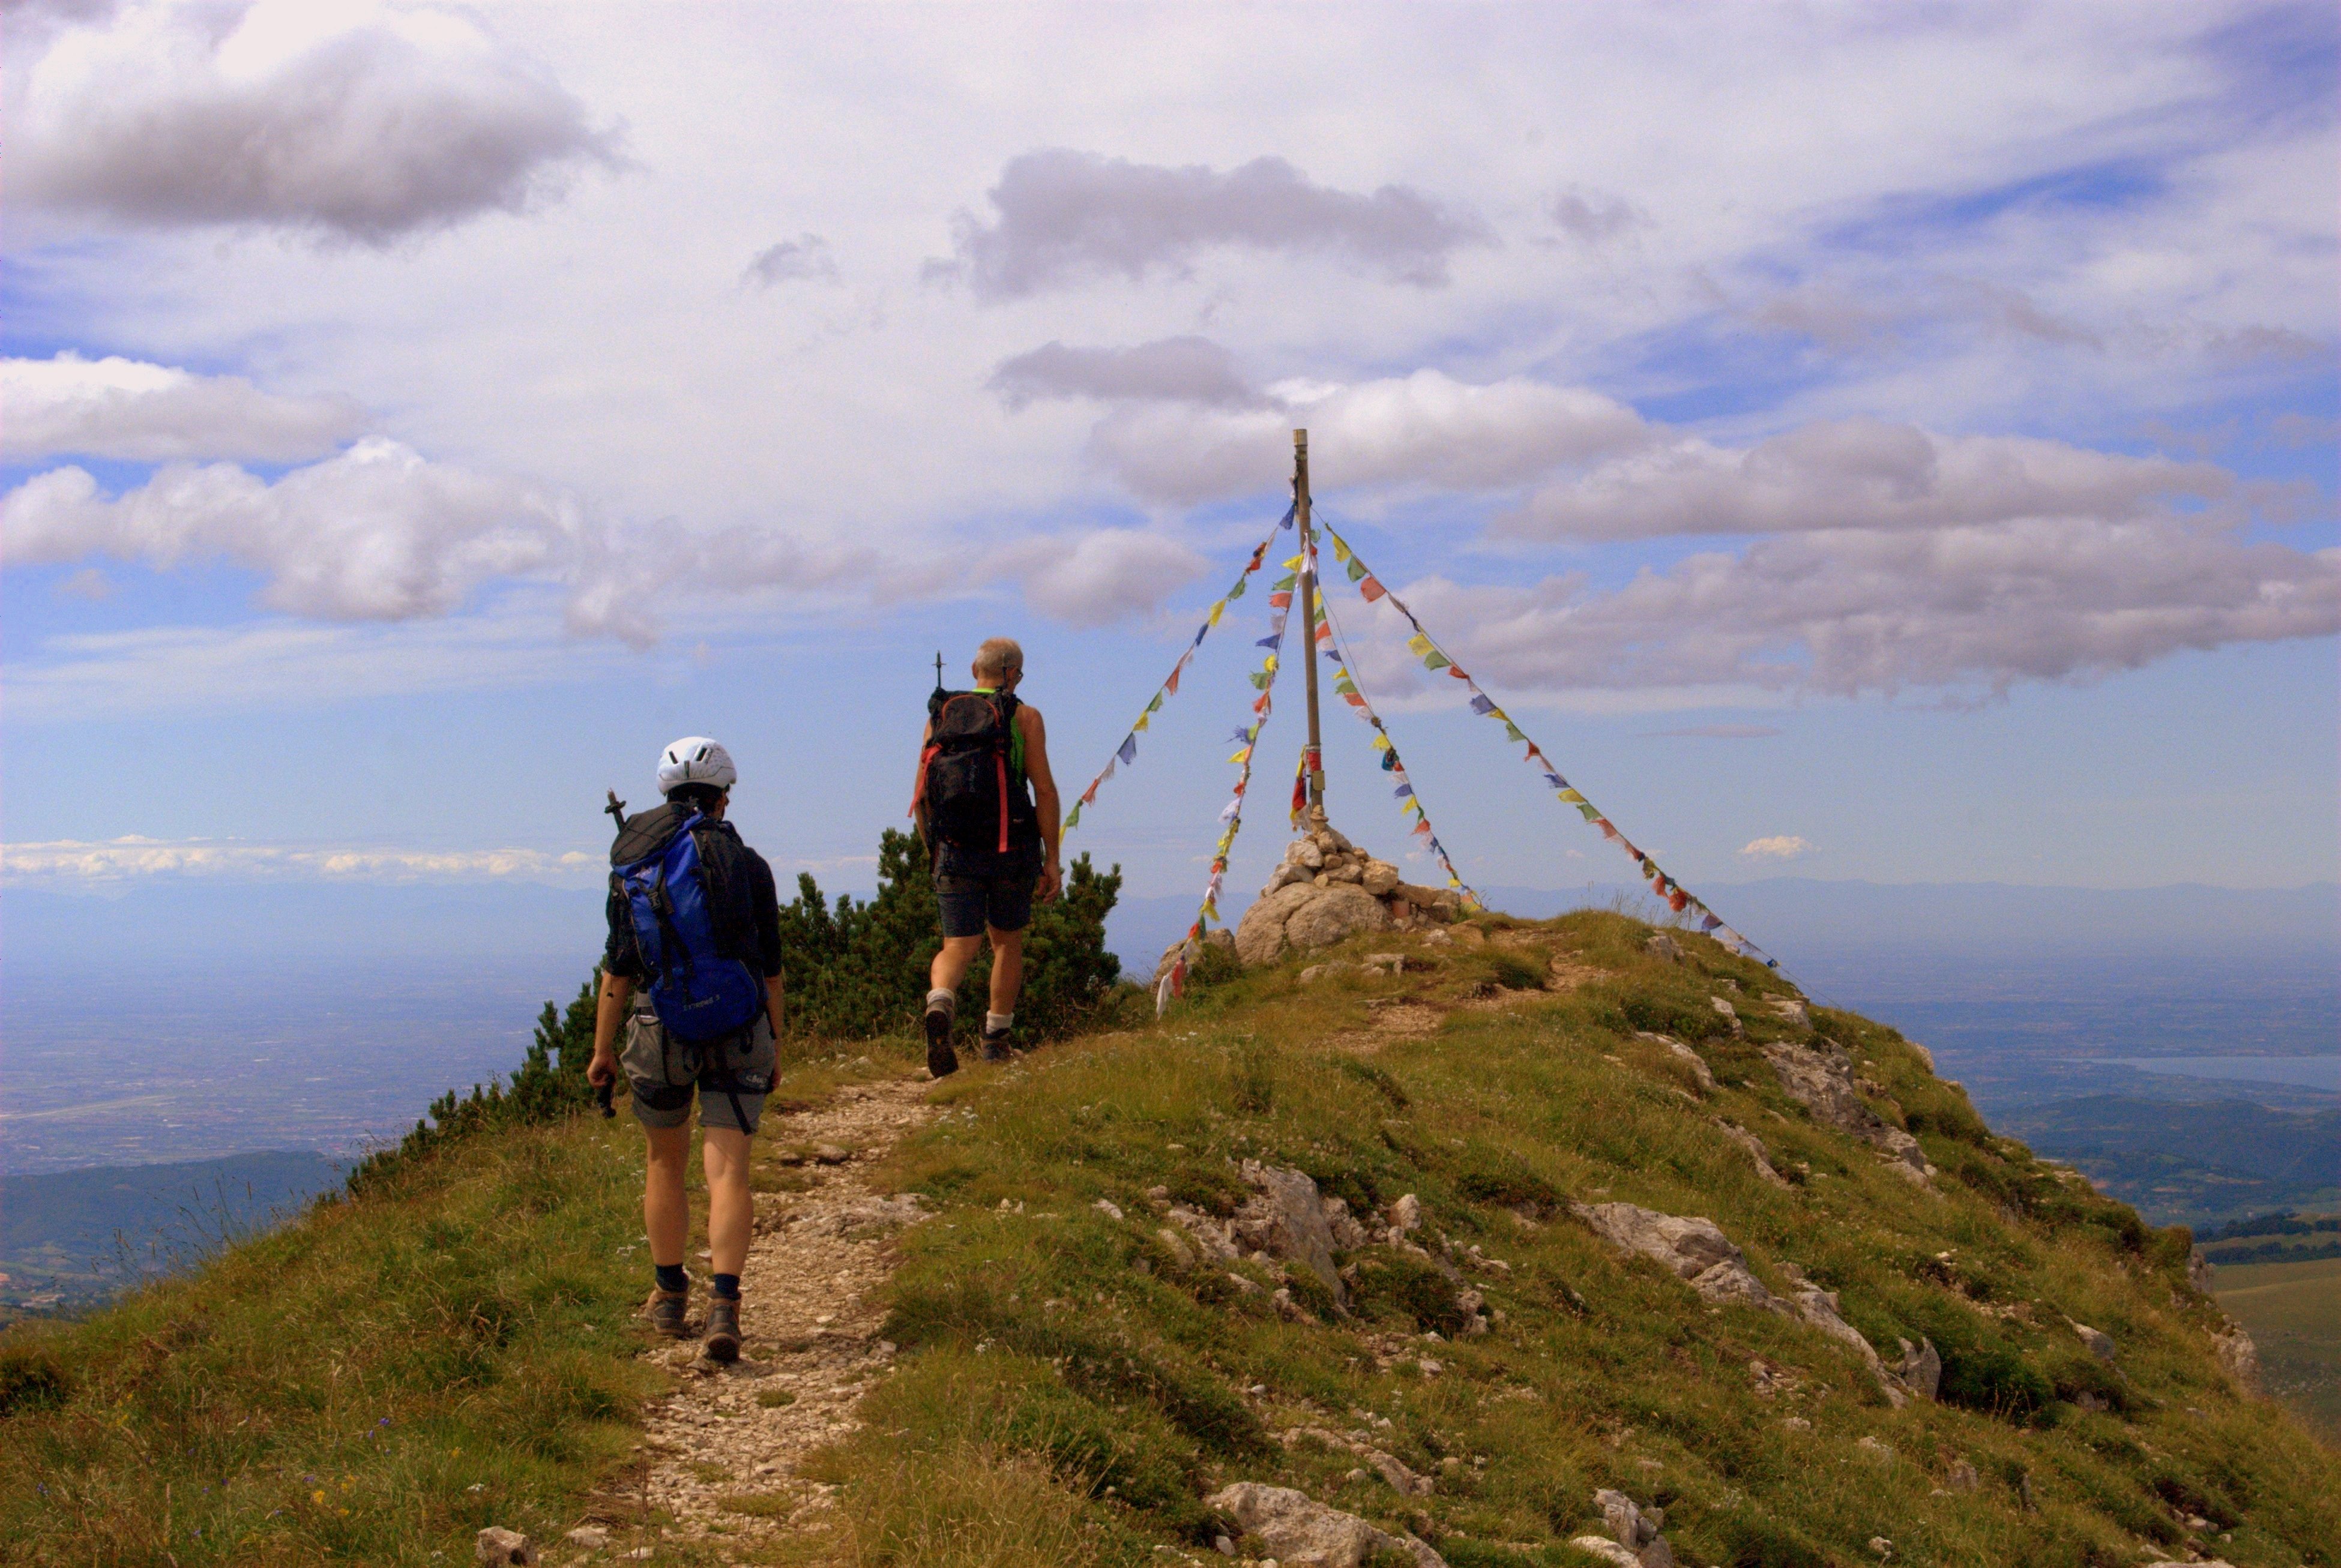
sea, coast, walking, mountain, sky, hiking, trail, hill, adventure, backpack, mountain range, cliff, walk, terrain, ridge, summit, clouds, flags, top, landform, outdoor recreation, mountainous landforms